Spanish immigration to Guatemala

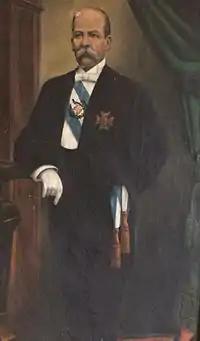
Manuel Estrada Cabrera

Early European immigrants to Guatemala were Spaniards who conquered the indigenous Maya population in 1524. They ruled for almost 300 years. Although the Spanish conquest of Guatemala was primarily the result of its technical superiority, the Spaniards were helped by Nahua allies from central Mexico, and by indigenous Maya who were already involved in bitter struggles between rival kingdoms. Following the Spaniards' arrival, European epidemics and oppression of conquerors reduced the indigenous population from 14 million to 2 million in two generations. Currently, the population of indigenous people is nearly 5 million.